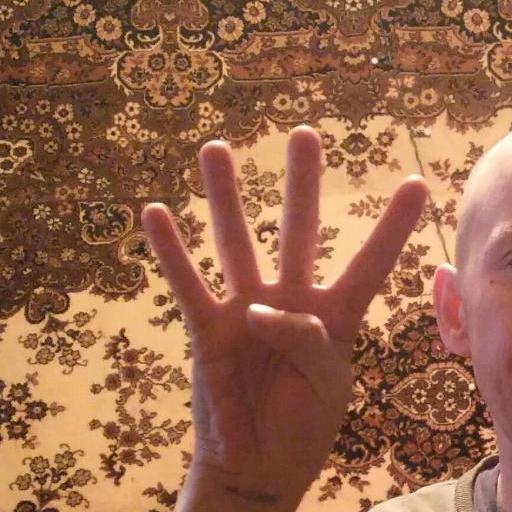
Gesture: four